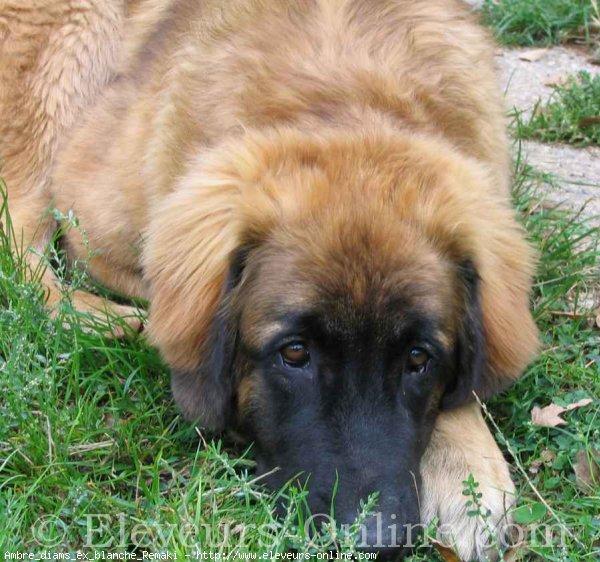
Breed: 214-n000019-Leonberg